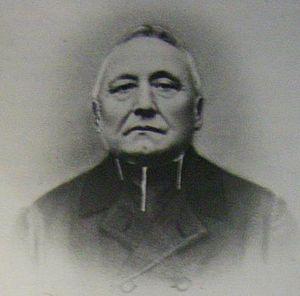
Jean Baptiste Senderens, chimiste et prêtre français, né et mort à Barbachen, dans le canton de Rabastens-de-Bigorre. Docteur ès sciences, il fut le collaborateur de Paul Sabatier, lors de ses études déterminantes sur la catalyse. Professeur à l'Institut catholique de Toulouse et directeur de l'École supérieure des sciences, il était docteur en philosophie. Il écrivit deux ouvrages sur l'apologie chrétienne. Il participa activement au dialogue science-foi.